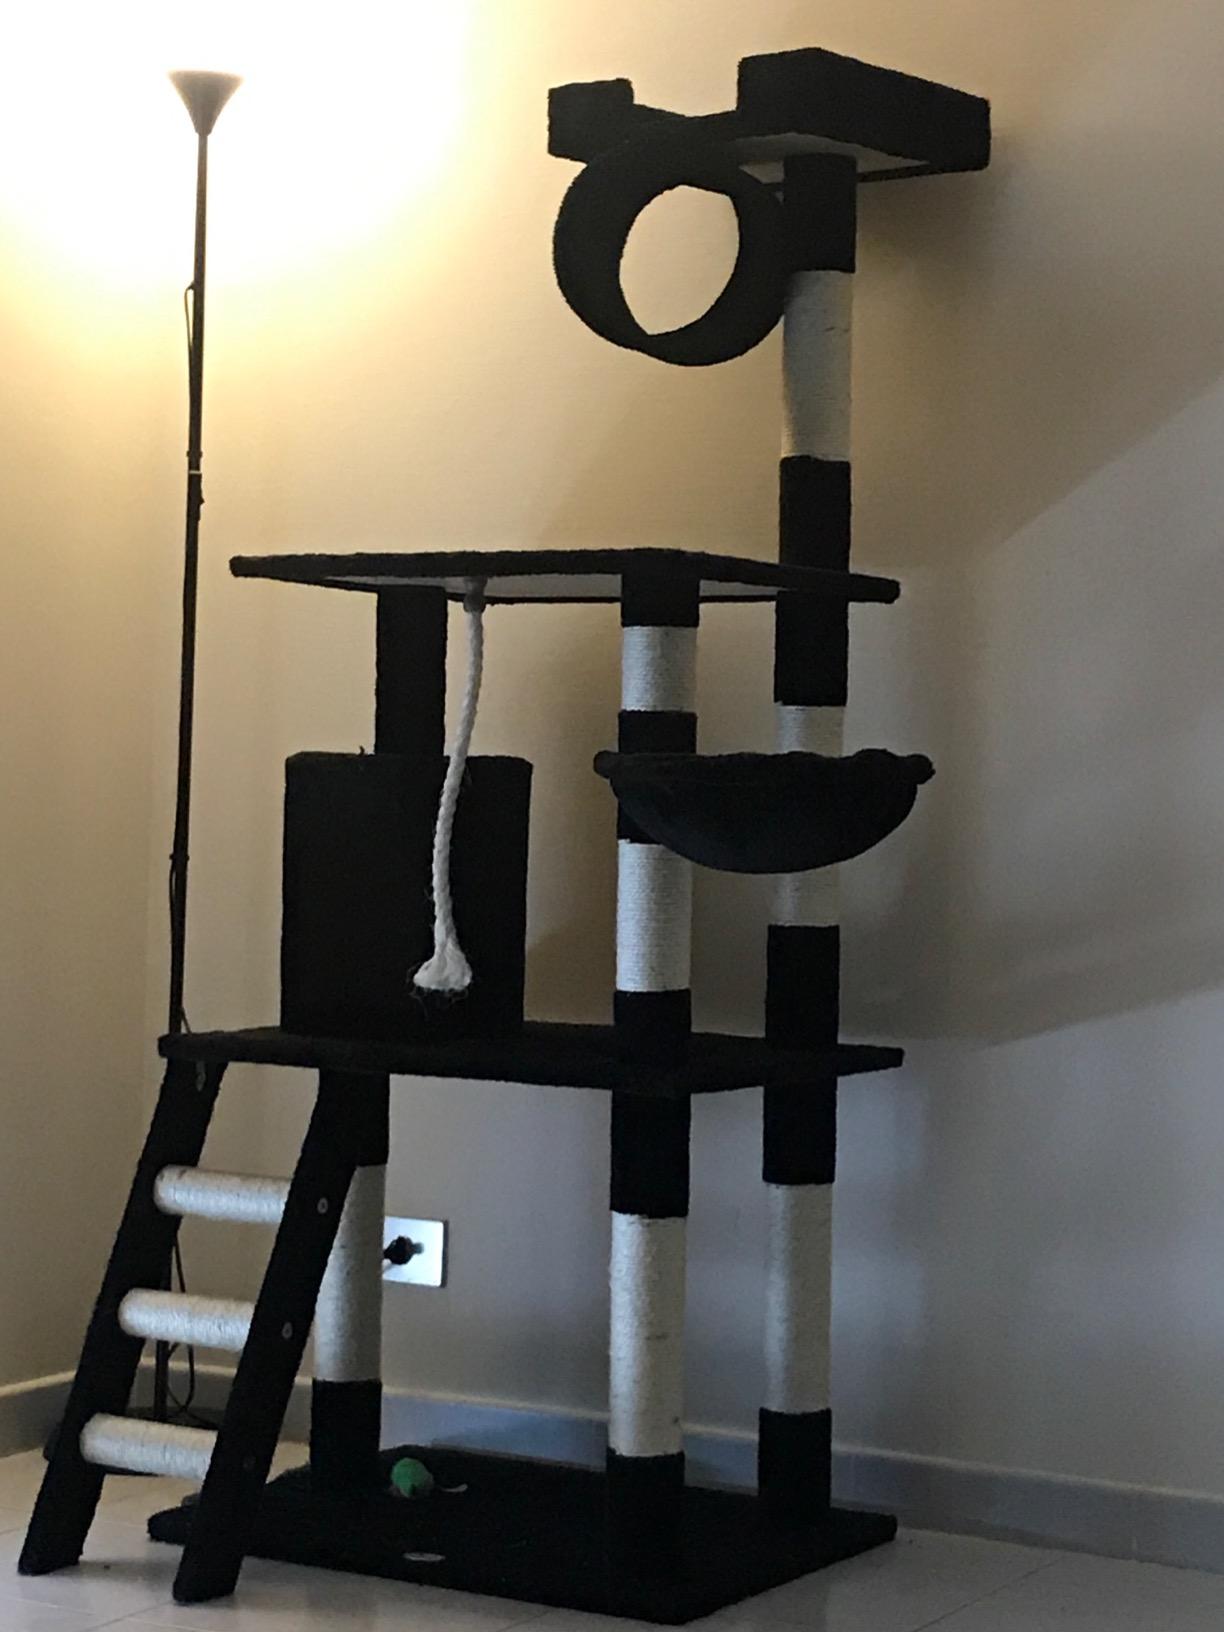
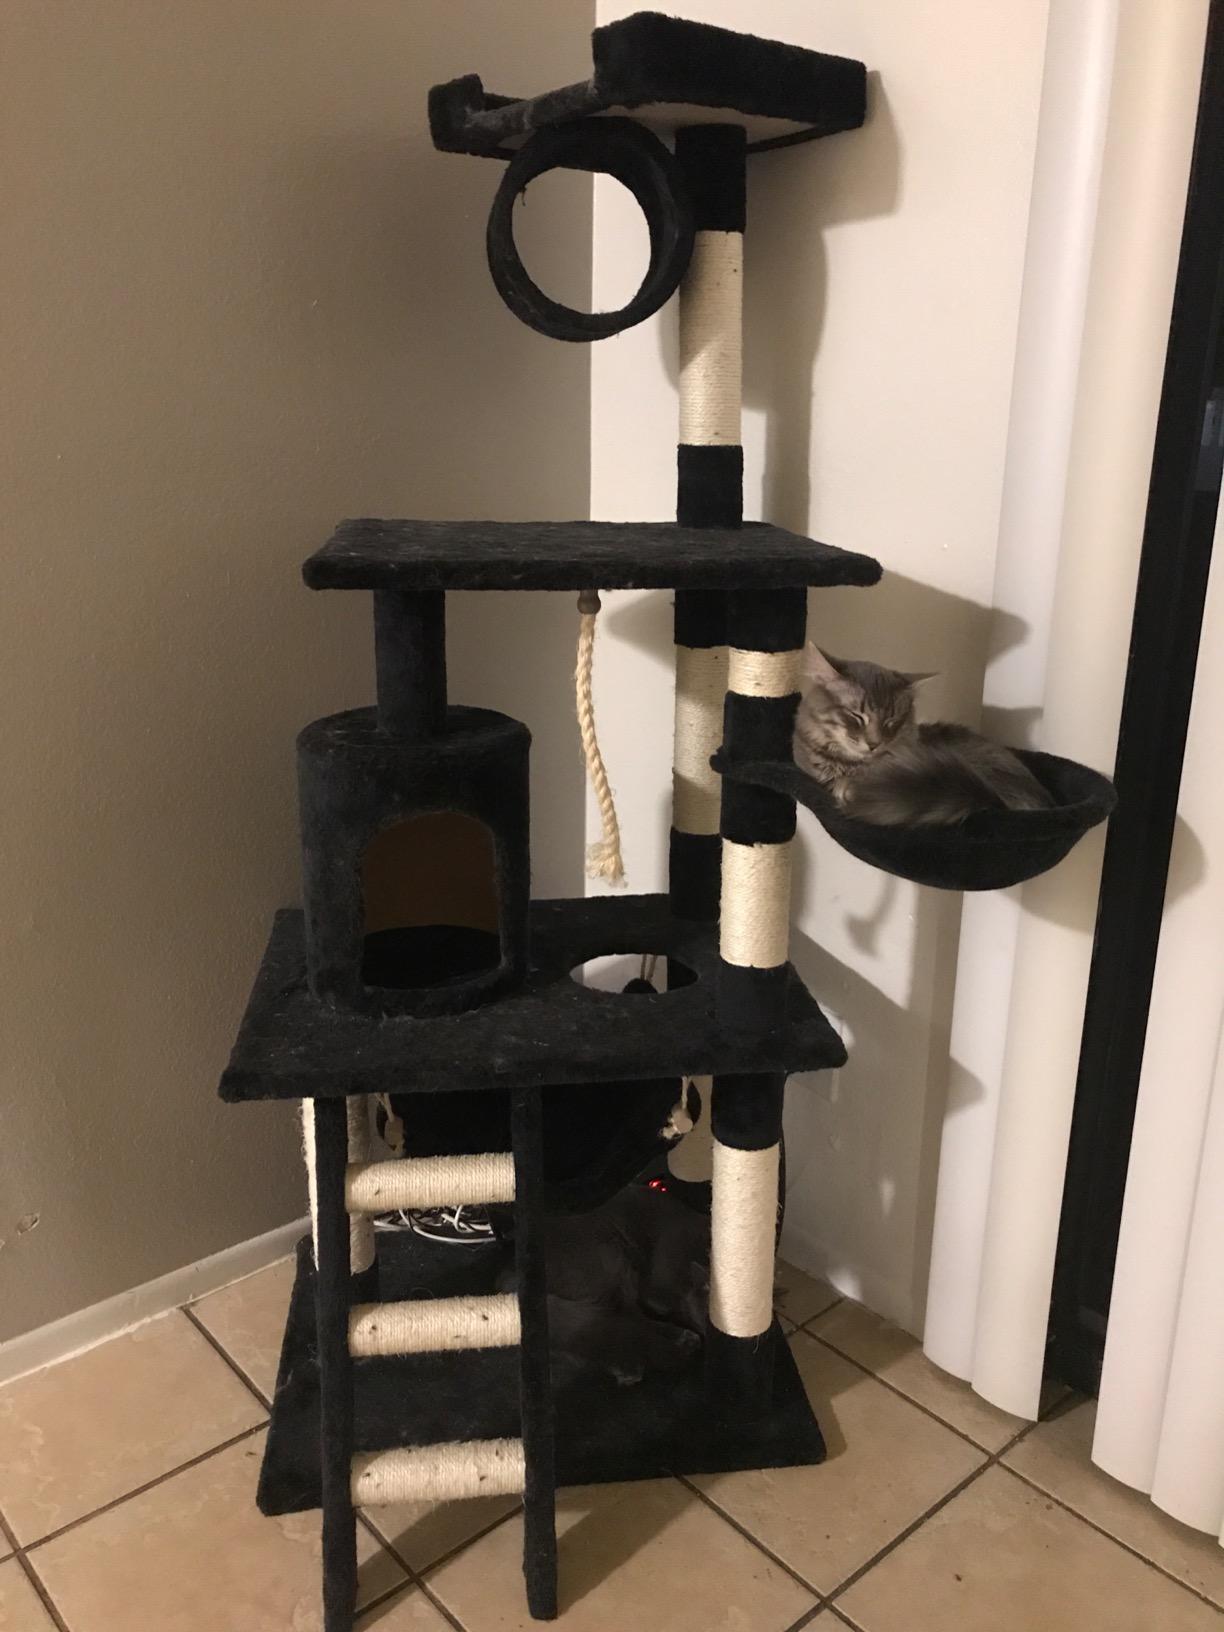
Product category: items_cat tree
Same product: yes